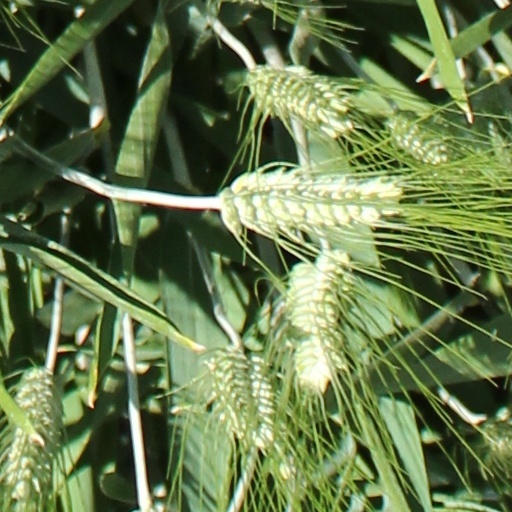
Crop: wheat